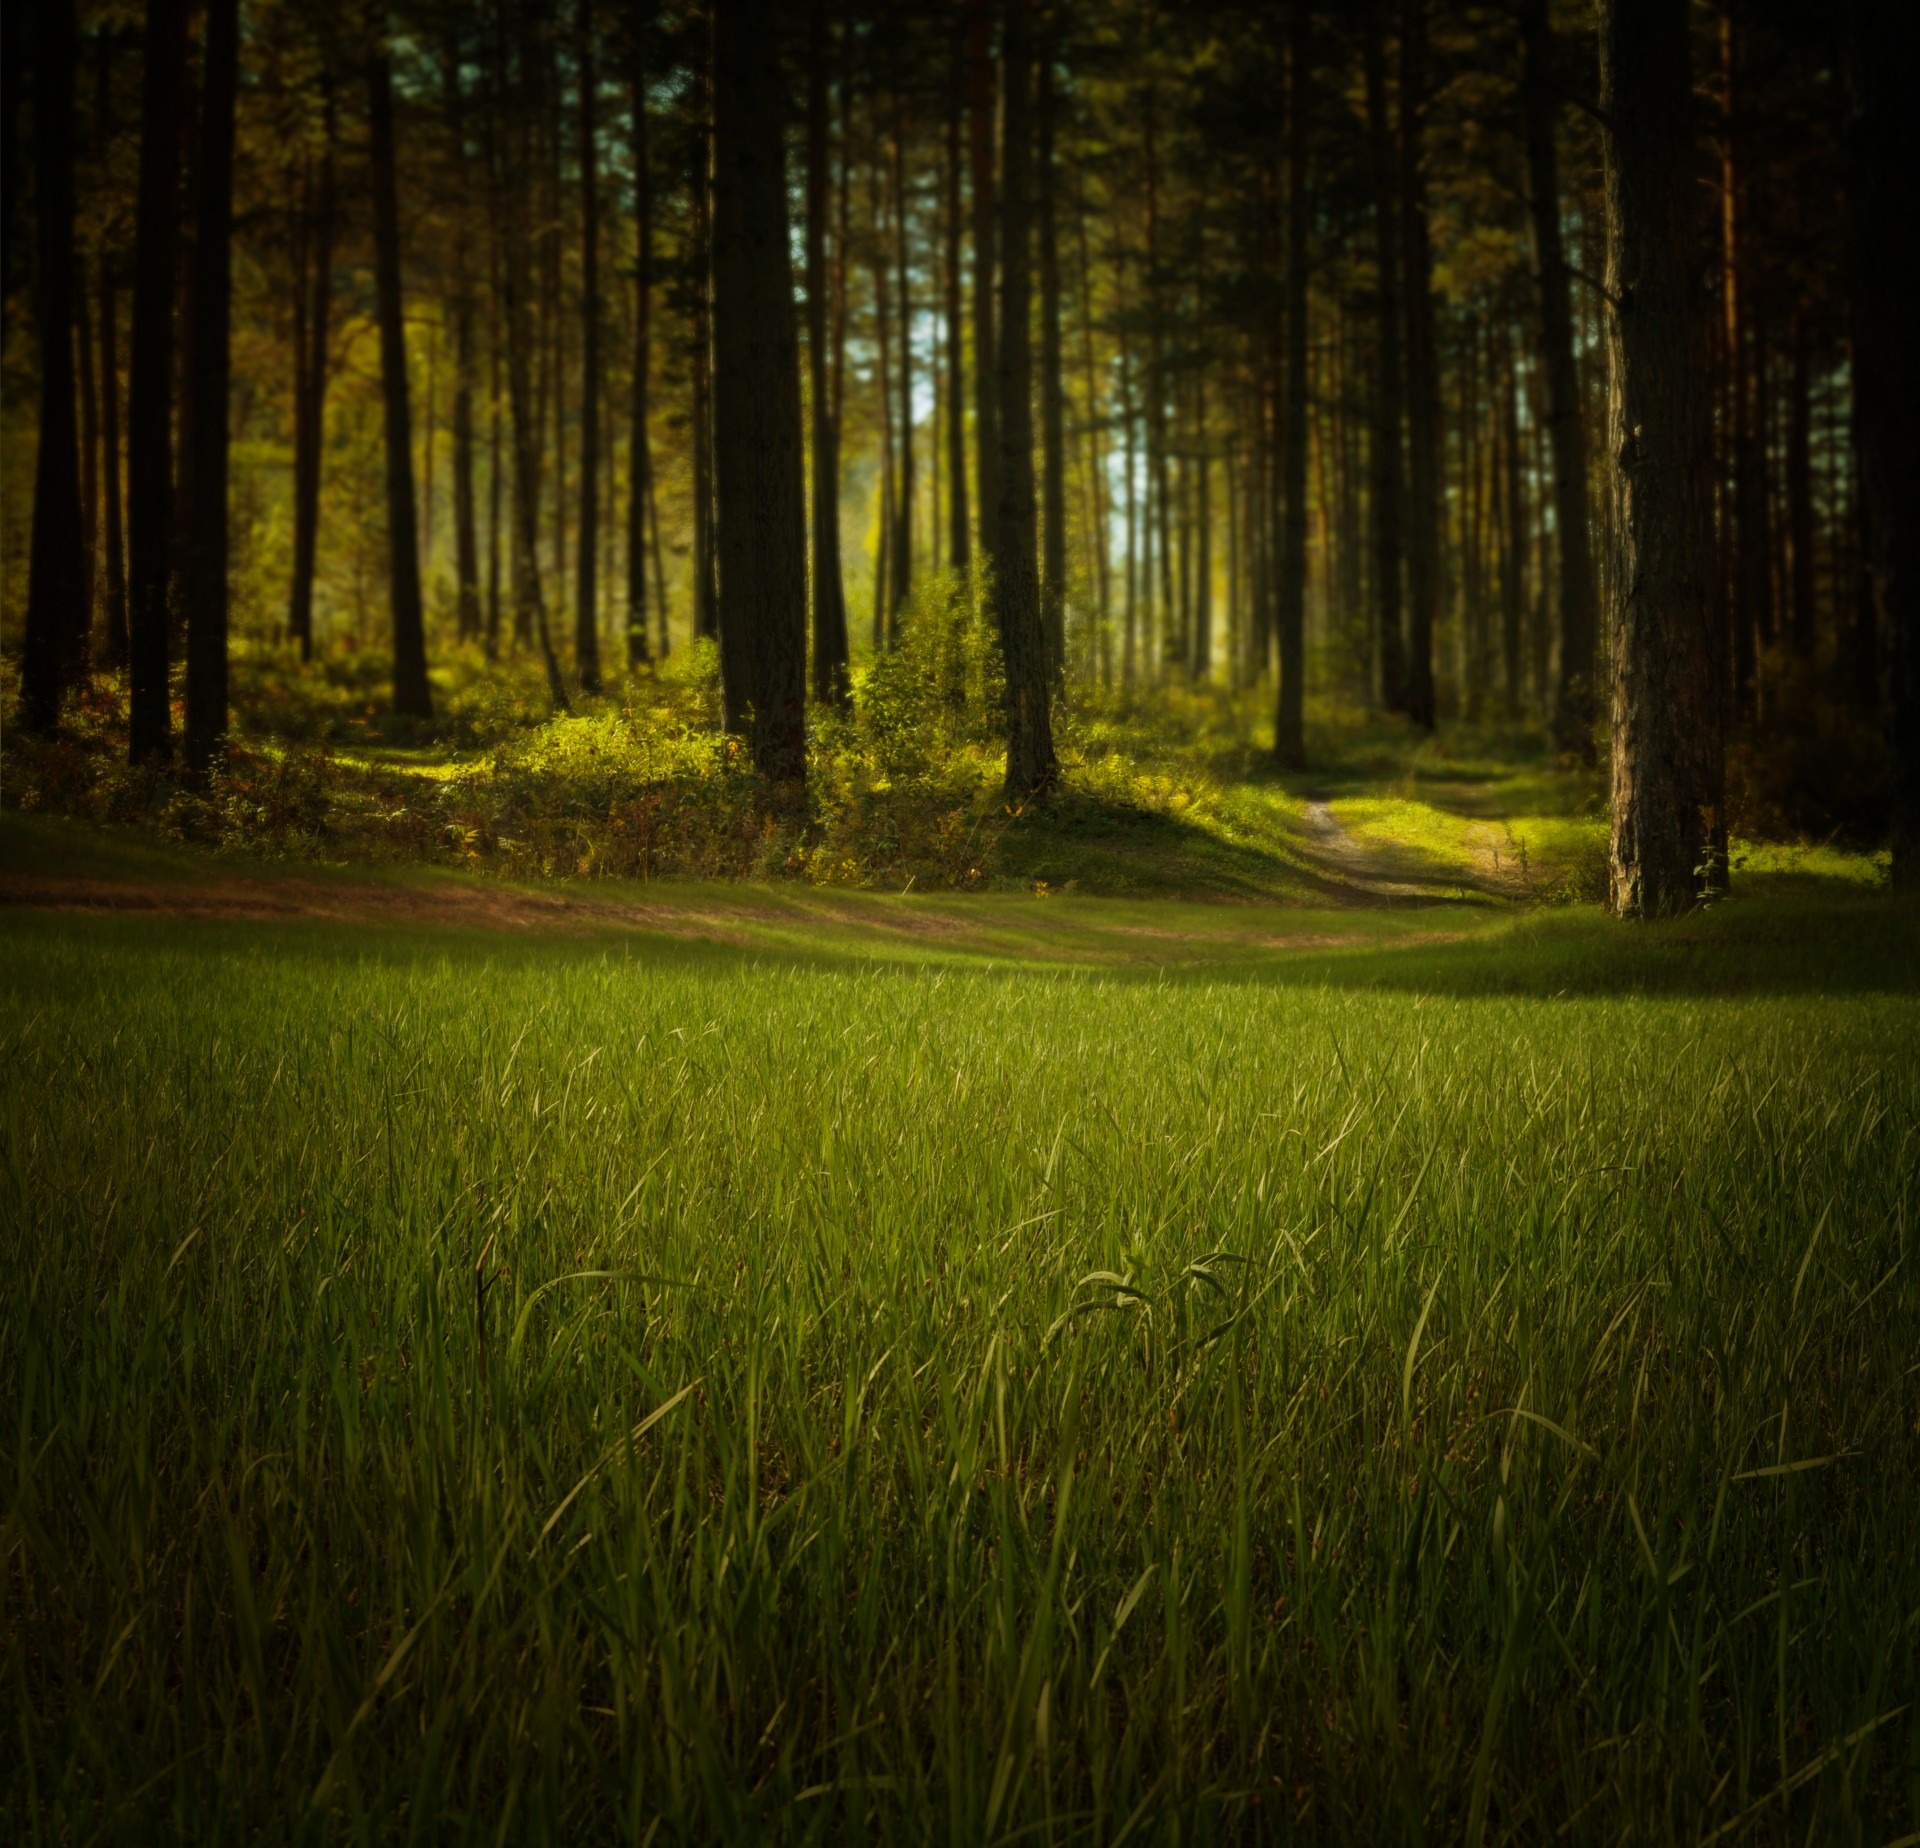
tree, nature, forest, grass, light, plant, fog, field, night, lawn, meadow, sunlight, morning, leaf, mystical, summer, green, autumn, darkness, trees, background, fantasy, story, woodland, habitat, ecosystem, natural environment, geographical feature, atmospheric phenomenon, grass family, woody plant, computer wallpaper